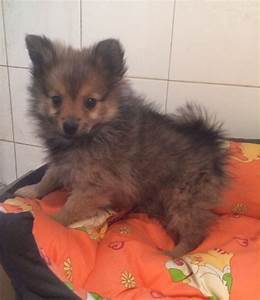
Label: dog